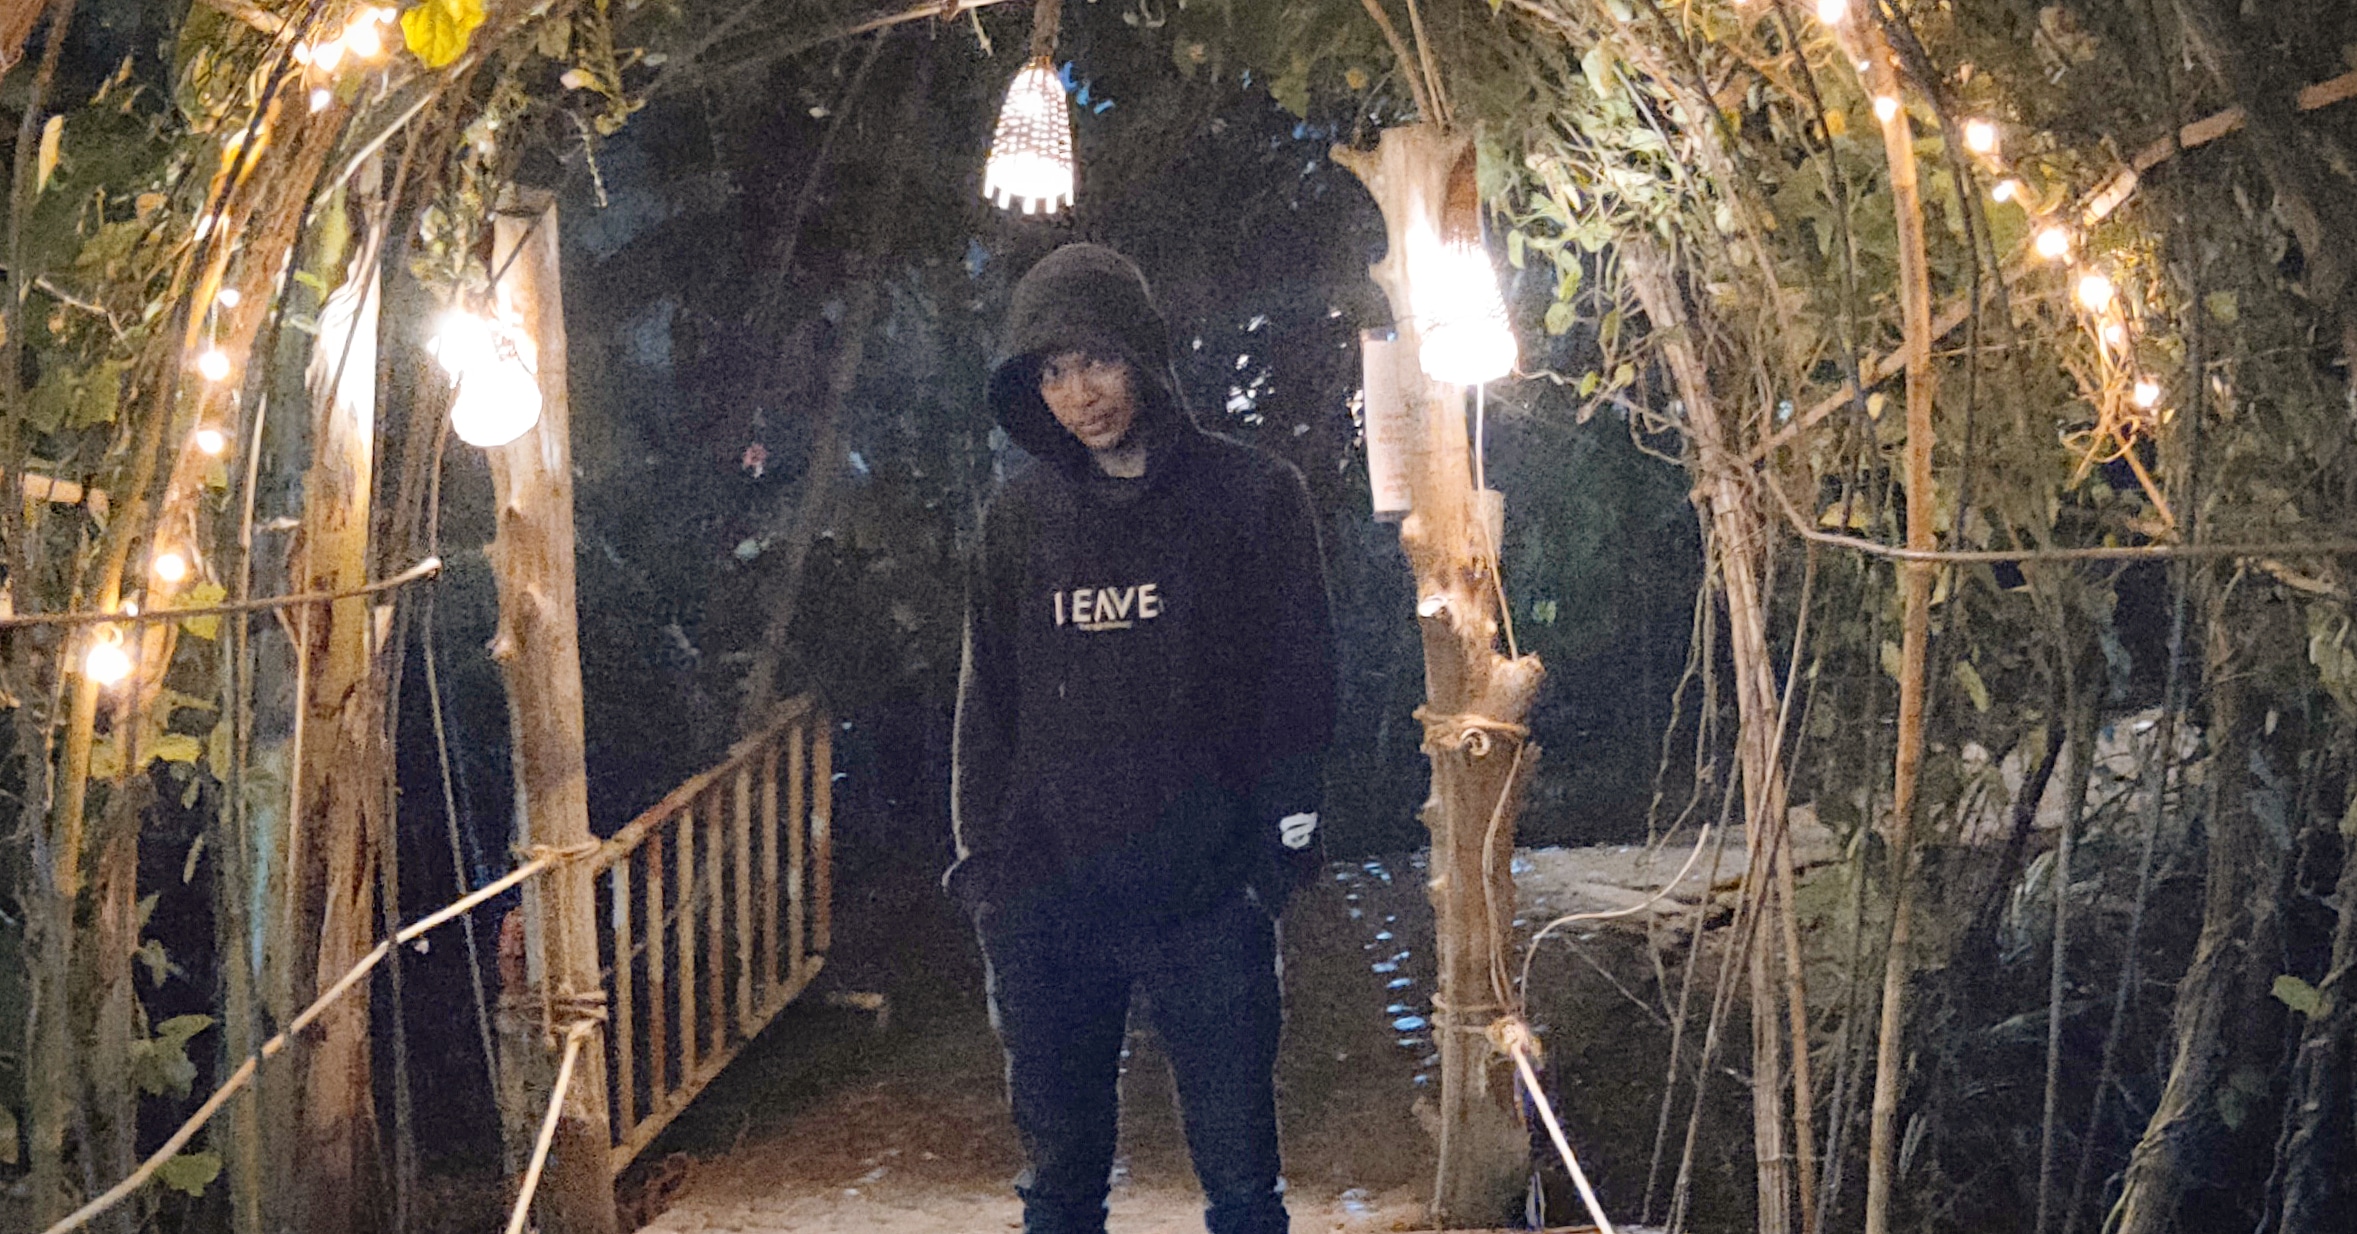
beach, natural, mountain, sea, tree, fun, outerwear, plant